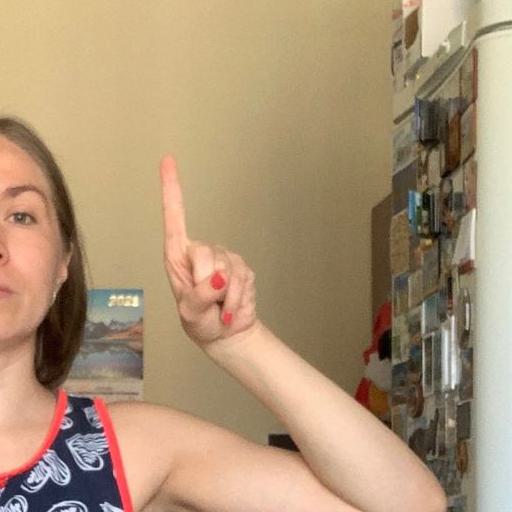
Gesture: one